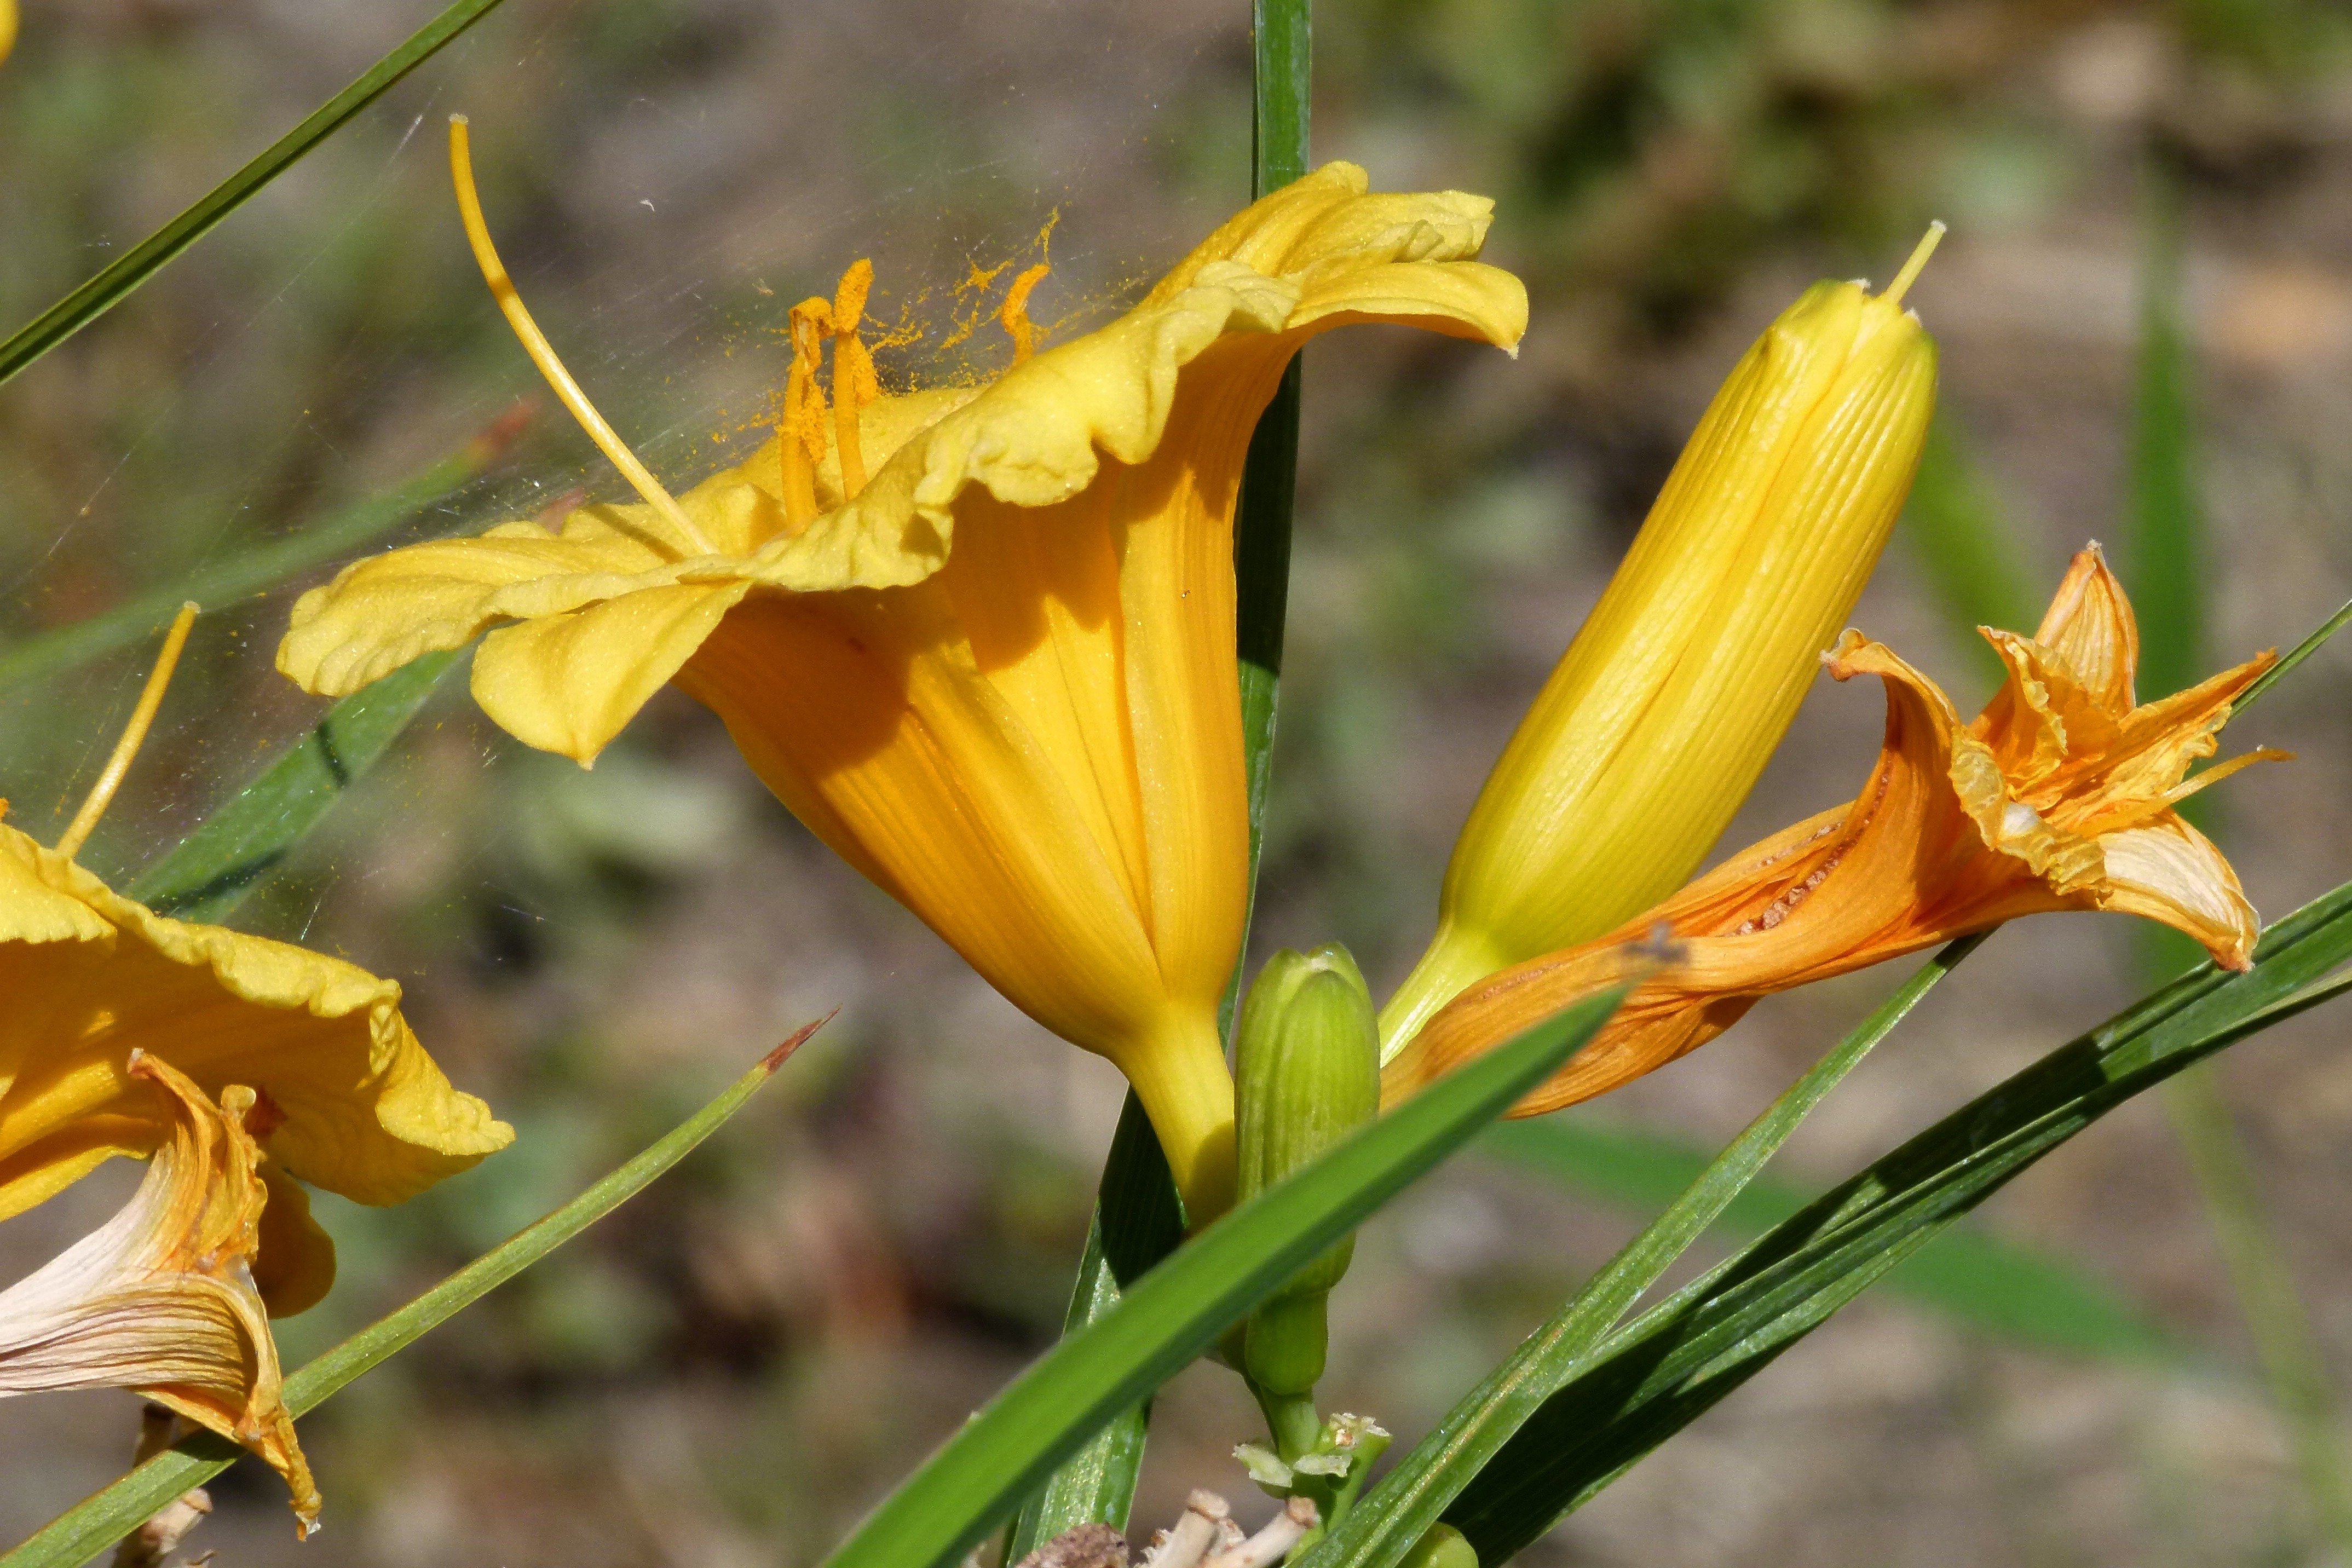
landscape, nature, blossom, growth, plant, stem, leaf, flower, petal, bloom, summer, floral, environment, foliage, decoration, pollen, colourful, grow, natural, fresh, botany, blooming, yellow, garden, flora, perennial, season, botanical, life, freshness, ornament, ecology, wildflower, flowers, cheerful, vivid, decorative, stems, bright, flourish, summertime, elegant, ornamental, vibrant, bud, elegance, daylily, macro photography, day lily, flowering plant, gagea, plant stem, land plant, fawn lily